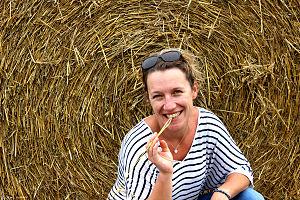
Anne-Laure Bondoux en 2015.
Anne-Laure Bondoux, née le 23 avril 1971, est une écrivaine française, notamment de livres pour la jeunesse.